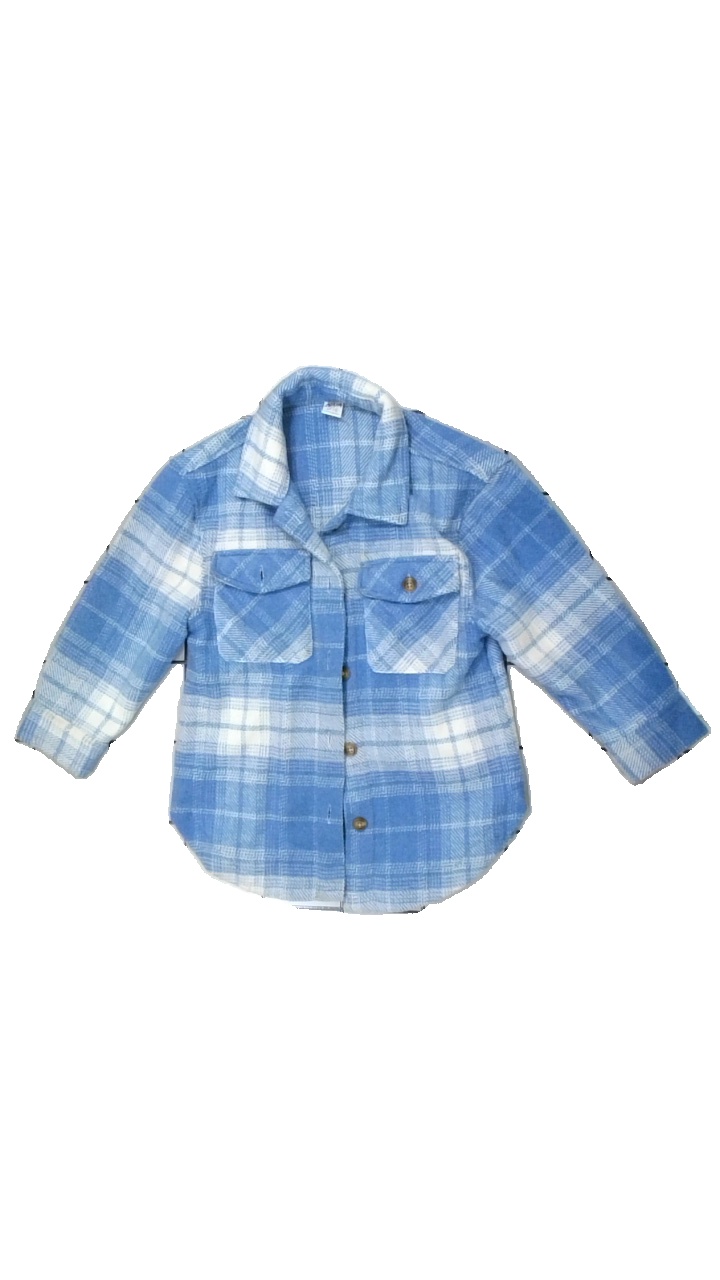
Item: Outerwear (Children)
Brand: Lindex
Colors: Blue, White
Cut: Regular
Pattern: Checkered print
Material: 67% polyester, 33% wool
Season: All
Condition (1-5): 2
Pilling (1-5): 3
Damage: Stains
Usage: Export
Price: <50